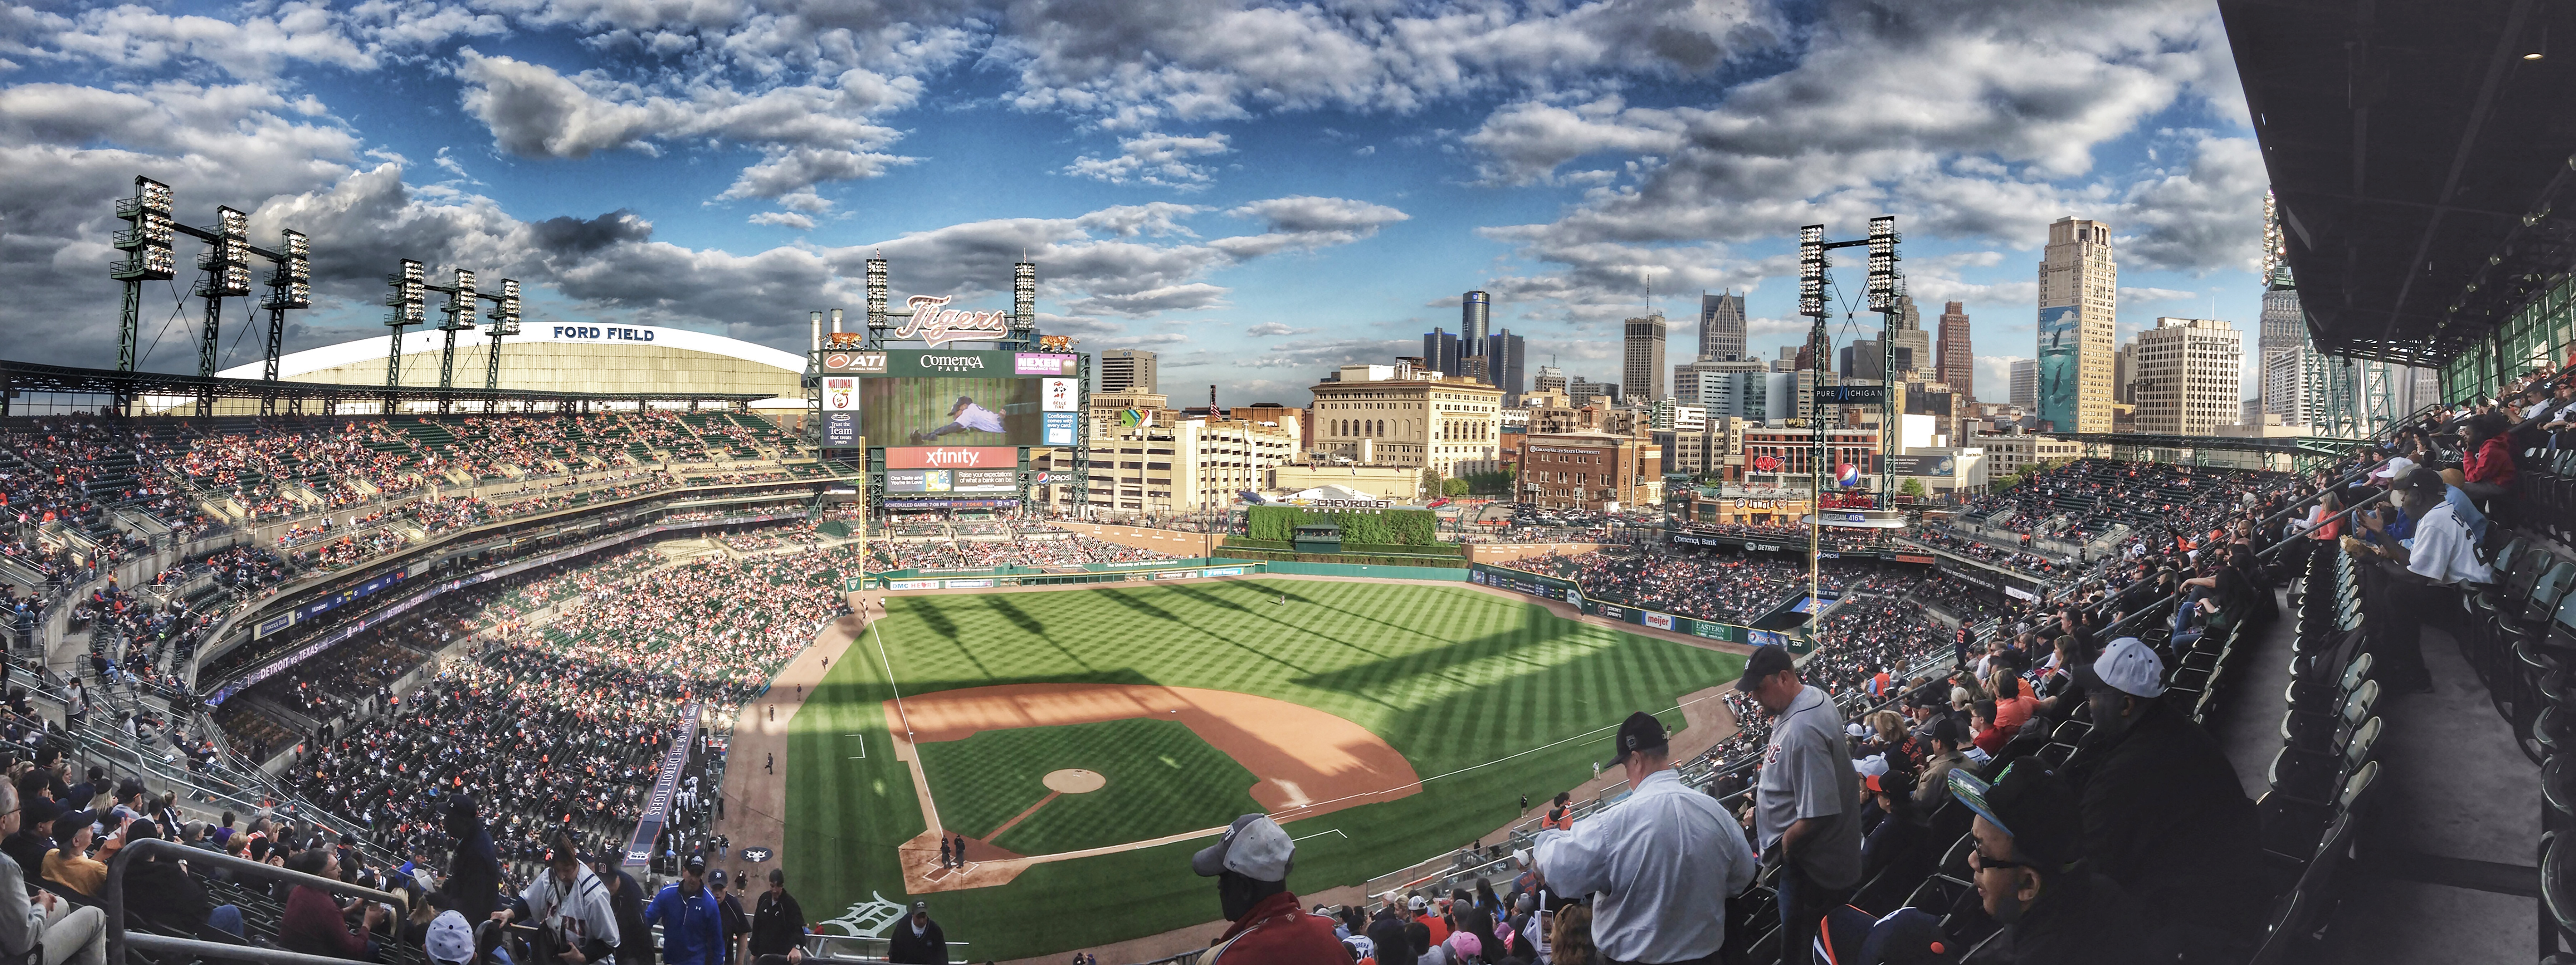
structure, sport, building, crowd, stadium, baseball field, ballpark, arena, baseball park, geographical feature, sport venue, soccer specific stadium